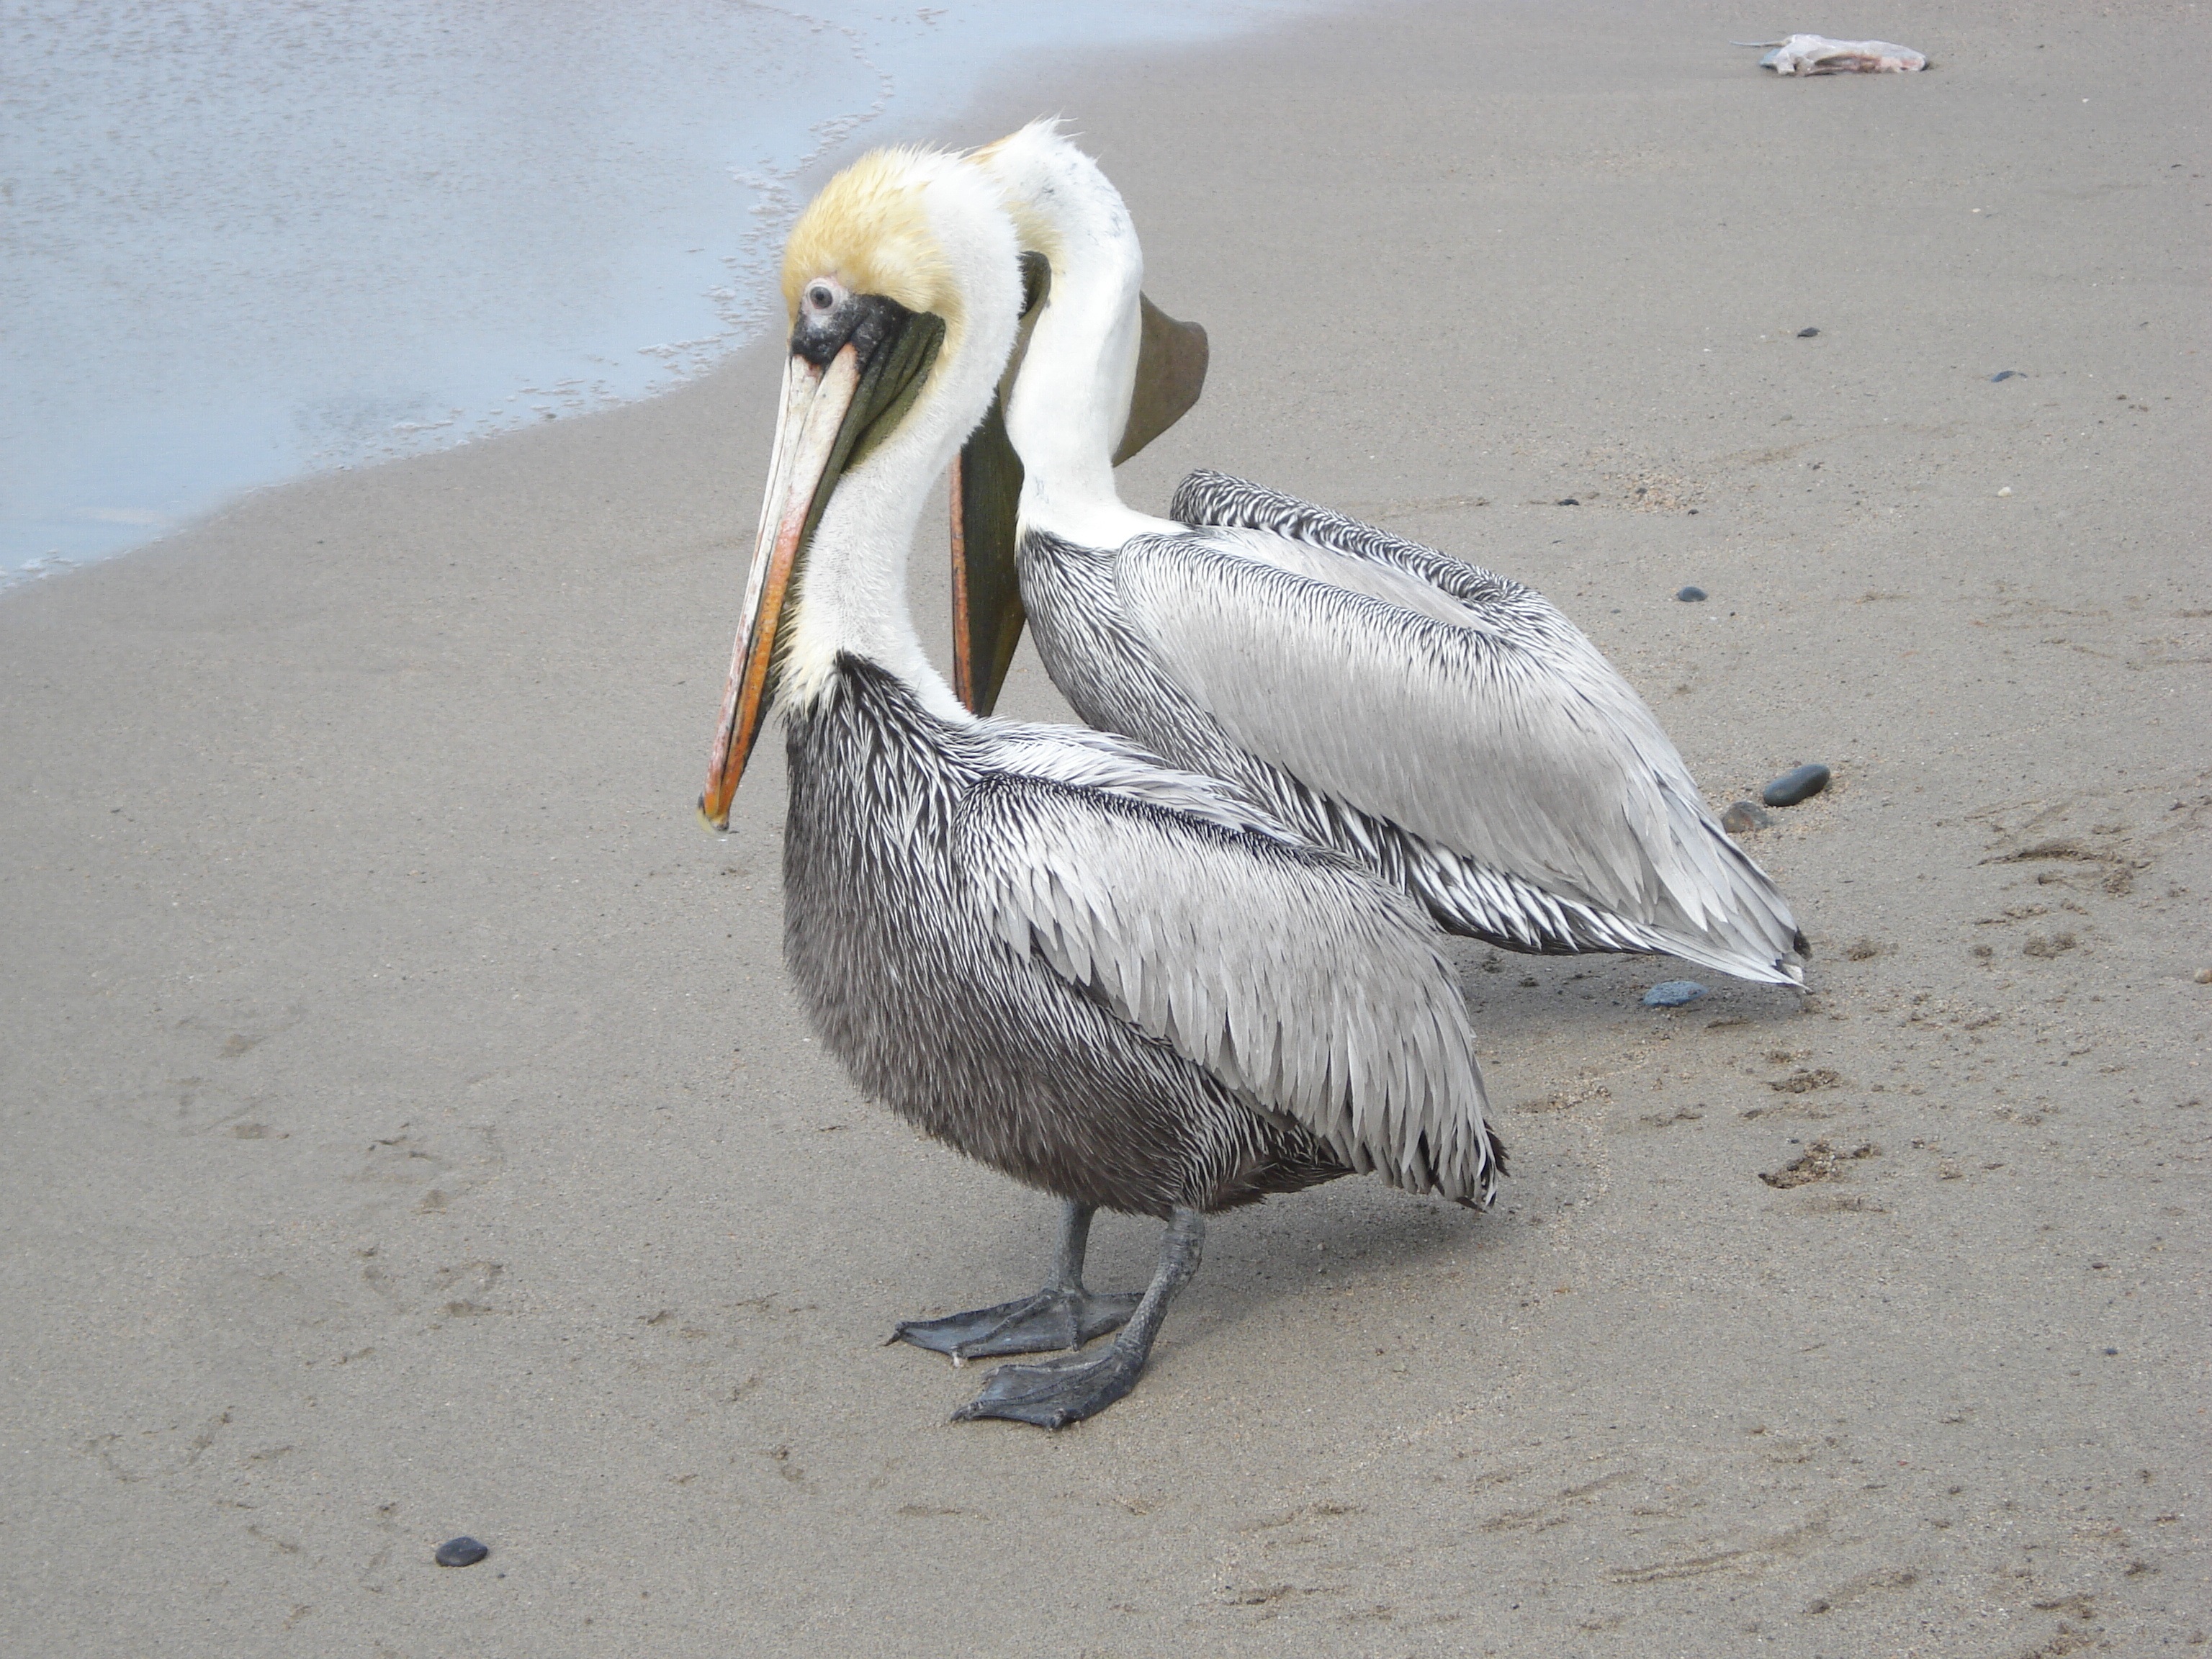
sea, nature, sand, bird, wing, animal, pelican, seabird, wildlife, beak, fauna, birds, vertebrate, ave